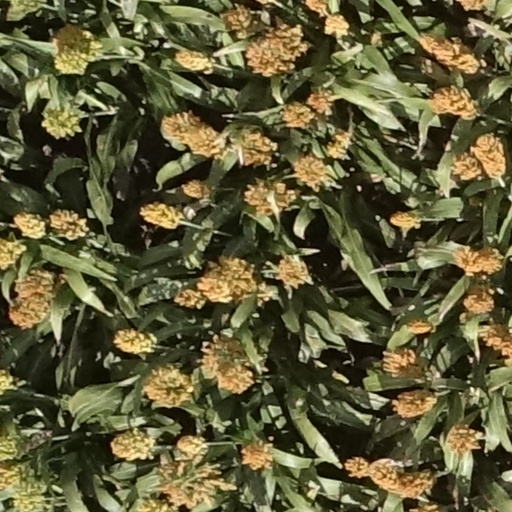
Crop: sorghum